Georg Niedermeier

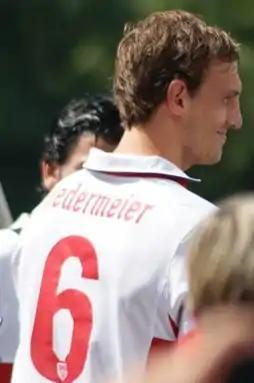
Niedermeier at VfB Stuttgart's team presentation in 2009

In the 2009-10 Bundesliga season, Niedermeier scored his first Bundesliga goal with a header in a 1–1 draw at Signal Iduna Park against Borussia Dortmund on 28 August 2009. Competition from Serdar Tasci, Khalid Boulahrouz, and Matthieu Delpierre limited his starting opportunities, but he returned to the first team in November following injuries to teammates. He made his UEFA Champions League debut in a 2–0 away win against Glasgow Rangers at Ibrox-Park on 24 November 2009. After the winter break, he started the first four league matches of 2010, all of which ended in victory. On 11 February, Niedermeier signed a four-year contract with Stuttgart, making the move permanent and keeping him at the club until June 2014. He featured again in March, including a Champions League round of 16 match against FC Barcelona at Camp Nou. His performances drew praise from manager Christian Gross, who highlighted his composure and confidence.